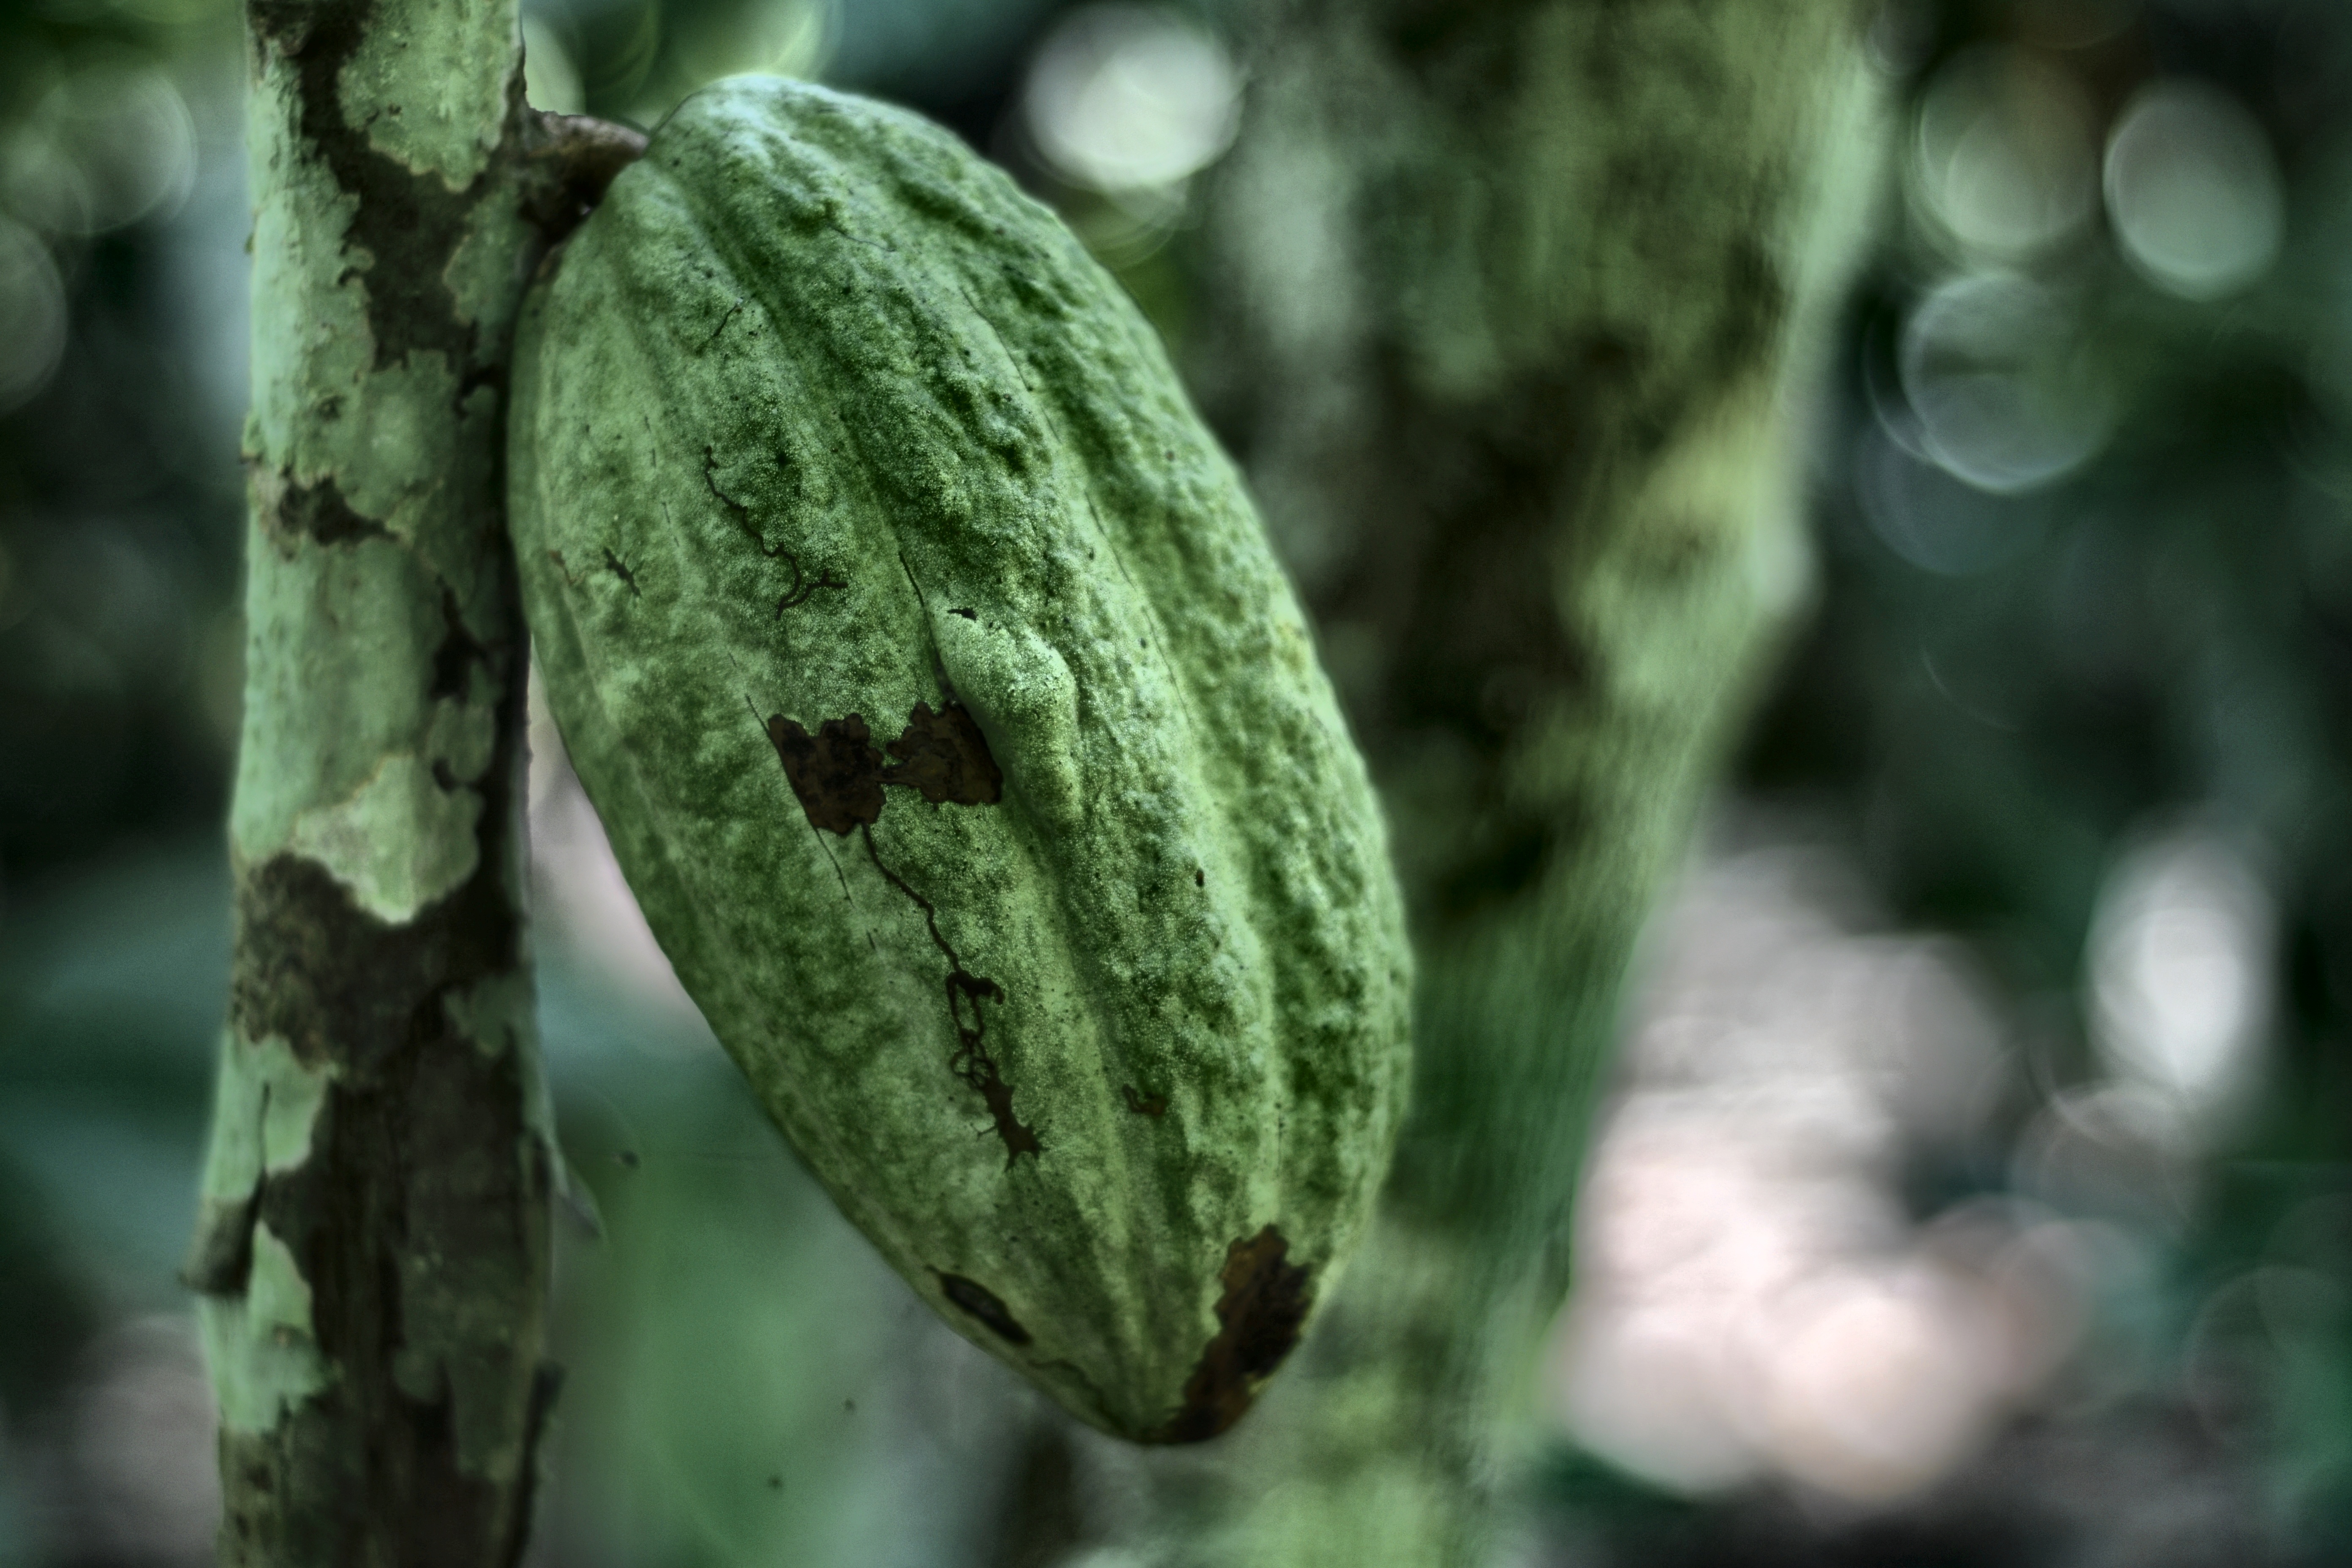
Maturity: unmature
Variety: Guiana